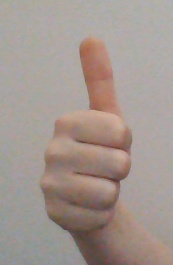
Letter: aleff